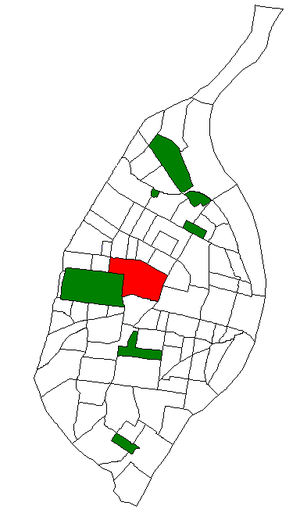
Le Central West End est un quartier de Saint-Louis dans le Missouri qui s'étend de l'extrémité ouest du centre-ville au boulevard de l'Union longeant le Forest Park, avec sa remarquable gamme d'institutions culturelles libres. Il comprend la basilique cathédrale de Saint-Louis sur Lindell Boulevard à Newstead Avenue, qui abrite la plus grande collection de mosaïques au monde. Le Central West End est représenté par trois échevins, comme il se trouve partiellement dans les 17ᵉ, 18ᵉ, et 28ᵉ paroisses.